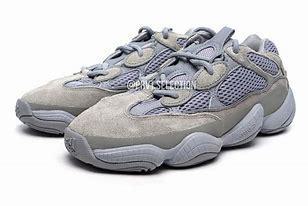
Brand: Adidas
Model: Yeezy 500